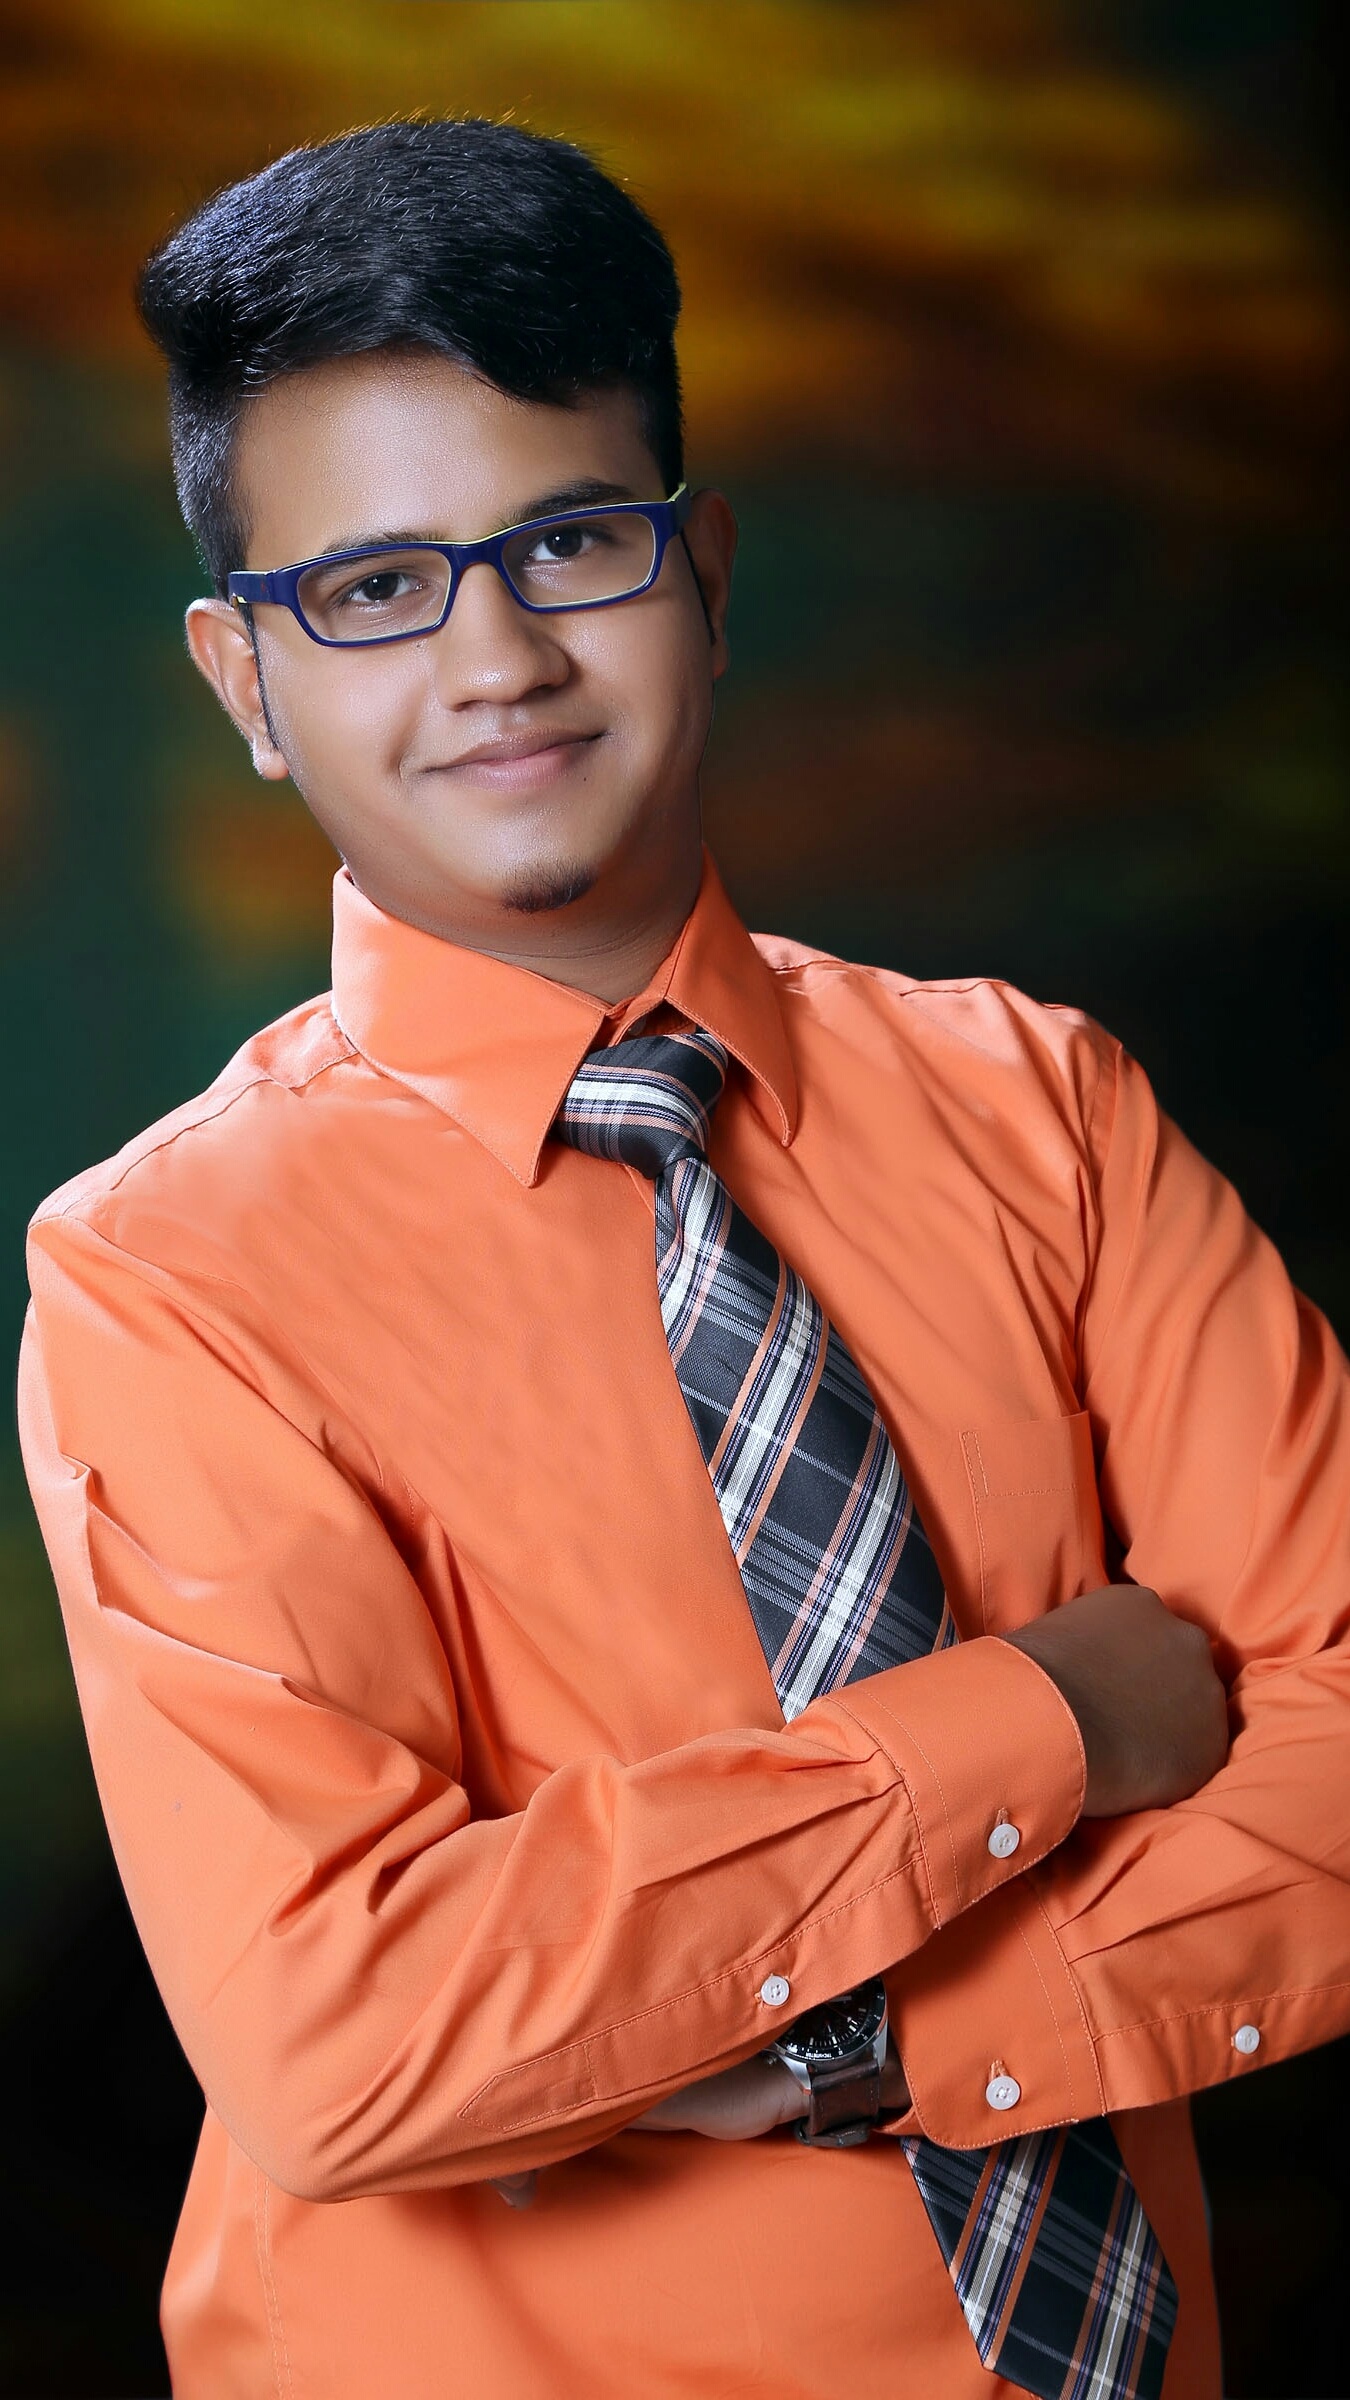
person, singer, portrait, model, spring, fashion, glasses, singing, eyewear, beauty, photo shoot, vision care